Sisimiut

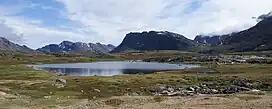
Sisimiut valley and the lakes under Alanngorsuaq are the primary recreation areas for the people of Sisimiut

To the east, a wide valley extends into the interior of the peninsula, bounded from the north by the conjoint massif of Palasip Qaqqaa and Majoriaq, dissected by the Qerrortusup Majoriaa valley alongside which leads the Polar Route from Sisimiut to Kangerlussuaq. Depending on variants, the route is between and long.